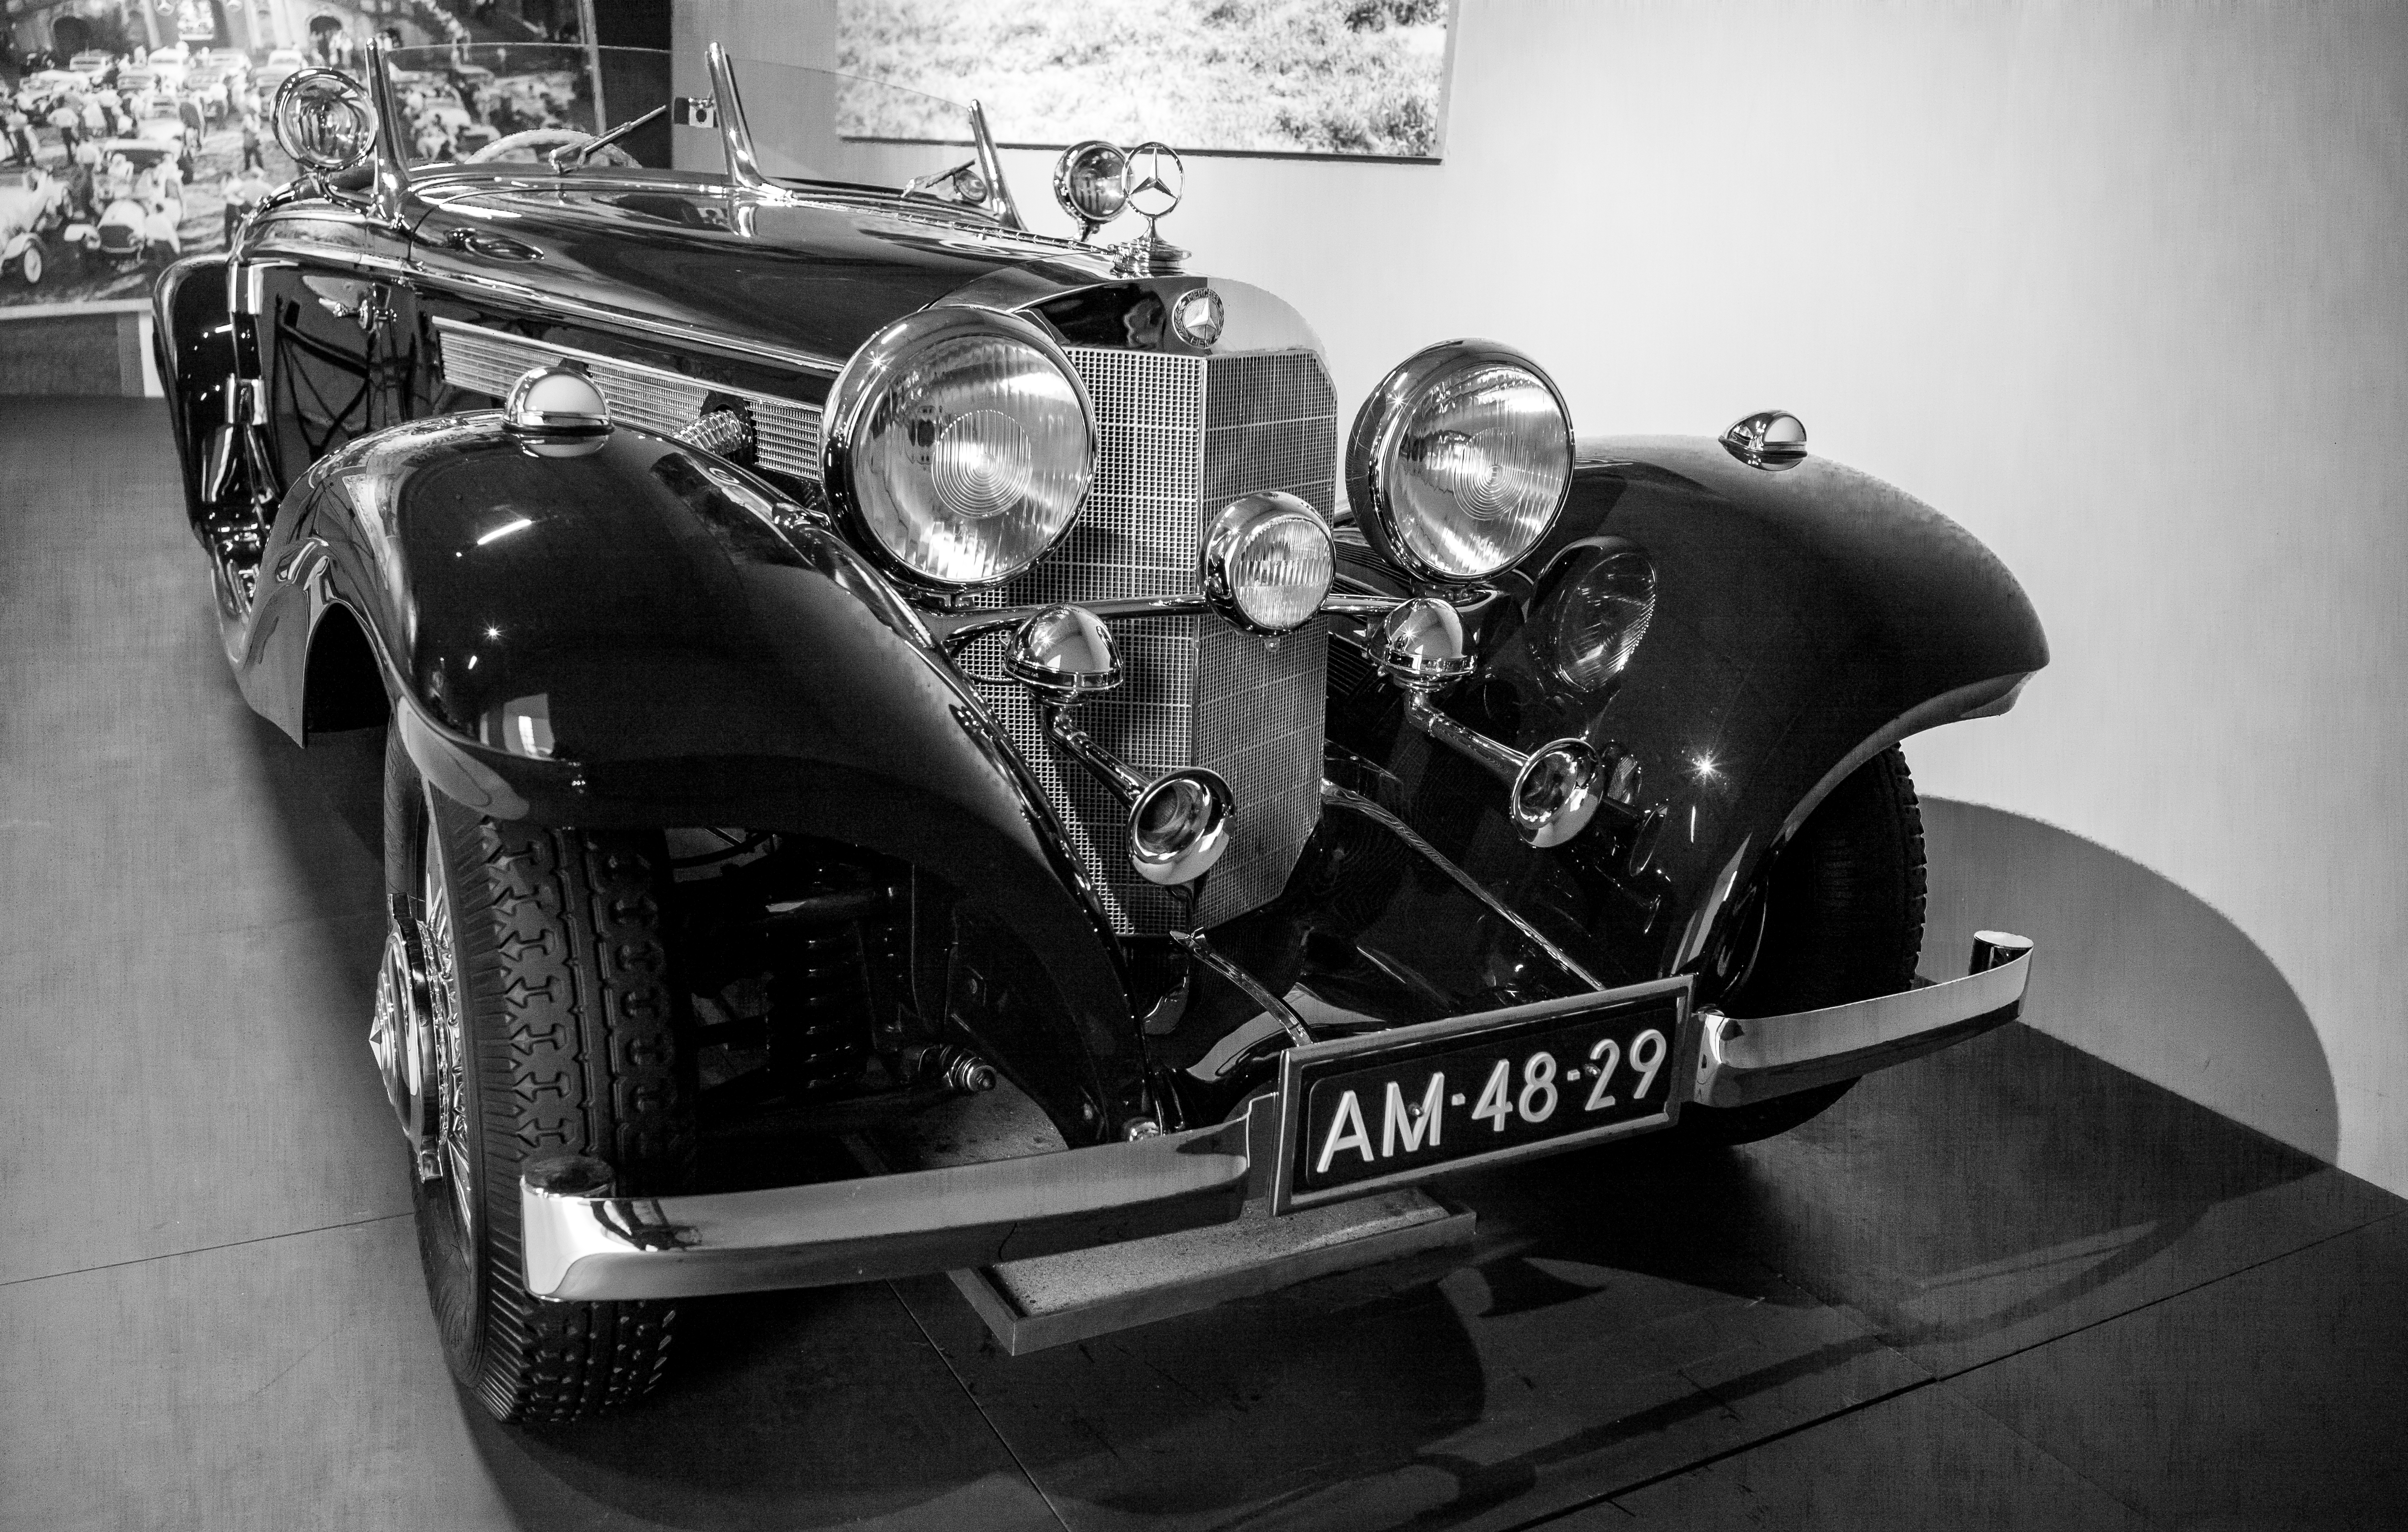
black and white, white, car, antique, wheel, europe, vehicle, museum, black, monochrome, sports car, motor vehicle, vintage car, bw, holland, hague, netherlands, chrome, engine, 28, mercedes, classic, convertible, roadster, 240, summicron, rare, louwman, leicam, veteran, benz, supercharged, 1936, 500k, antique car, land vehicle, monochrome photography, automobile make, single lens reflex camera, automotive design, luxury vehicle